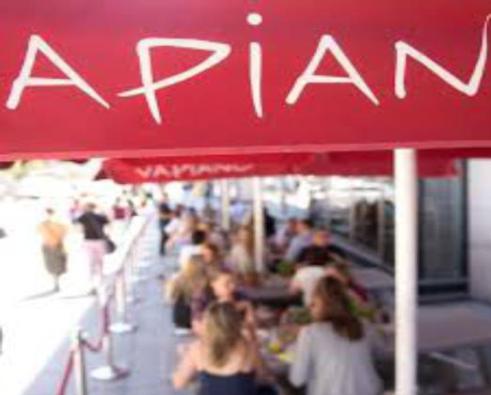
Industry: Food